Train Man (TV series)

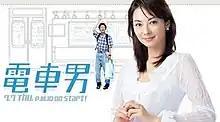

is a Japanese television drama that aired on Fuji Television. It is based on the "Densha Otoko" story, which has also been portrayed in other media.